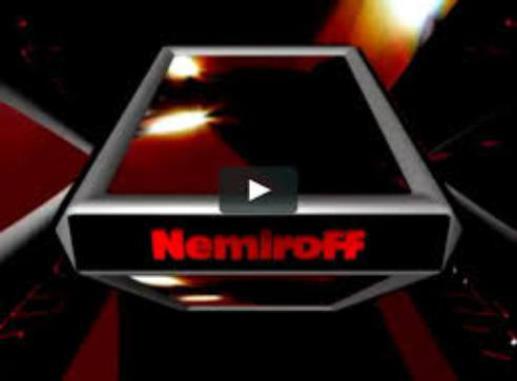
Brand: nemiroff
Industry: Food